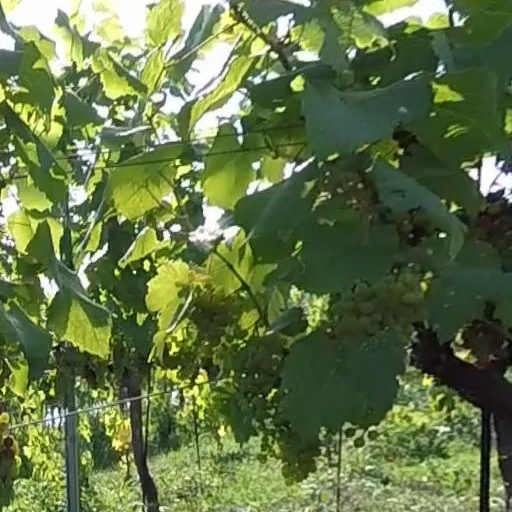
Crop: grape